Stanhope Gardens, Kensington

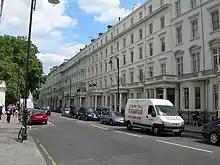
Stanhope Gardens in 2006

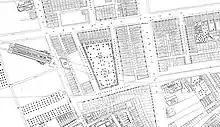
Stanhope Gardens (centre) on an 1860s Ordnance Survey map not long after it was laid out.

Stanhope Gardens is a garden square and street in the Royal Borough of Kensington and Chelsea in London.